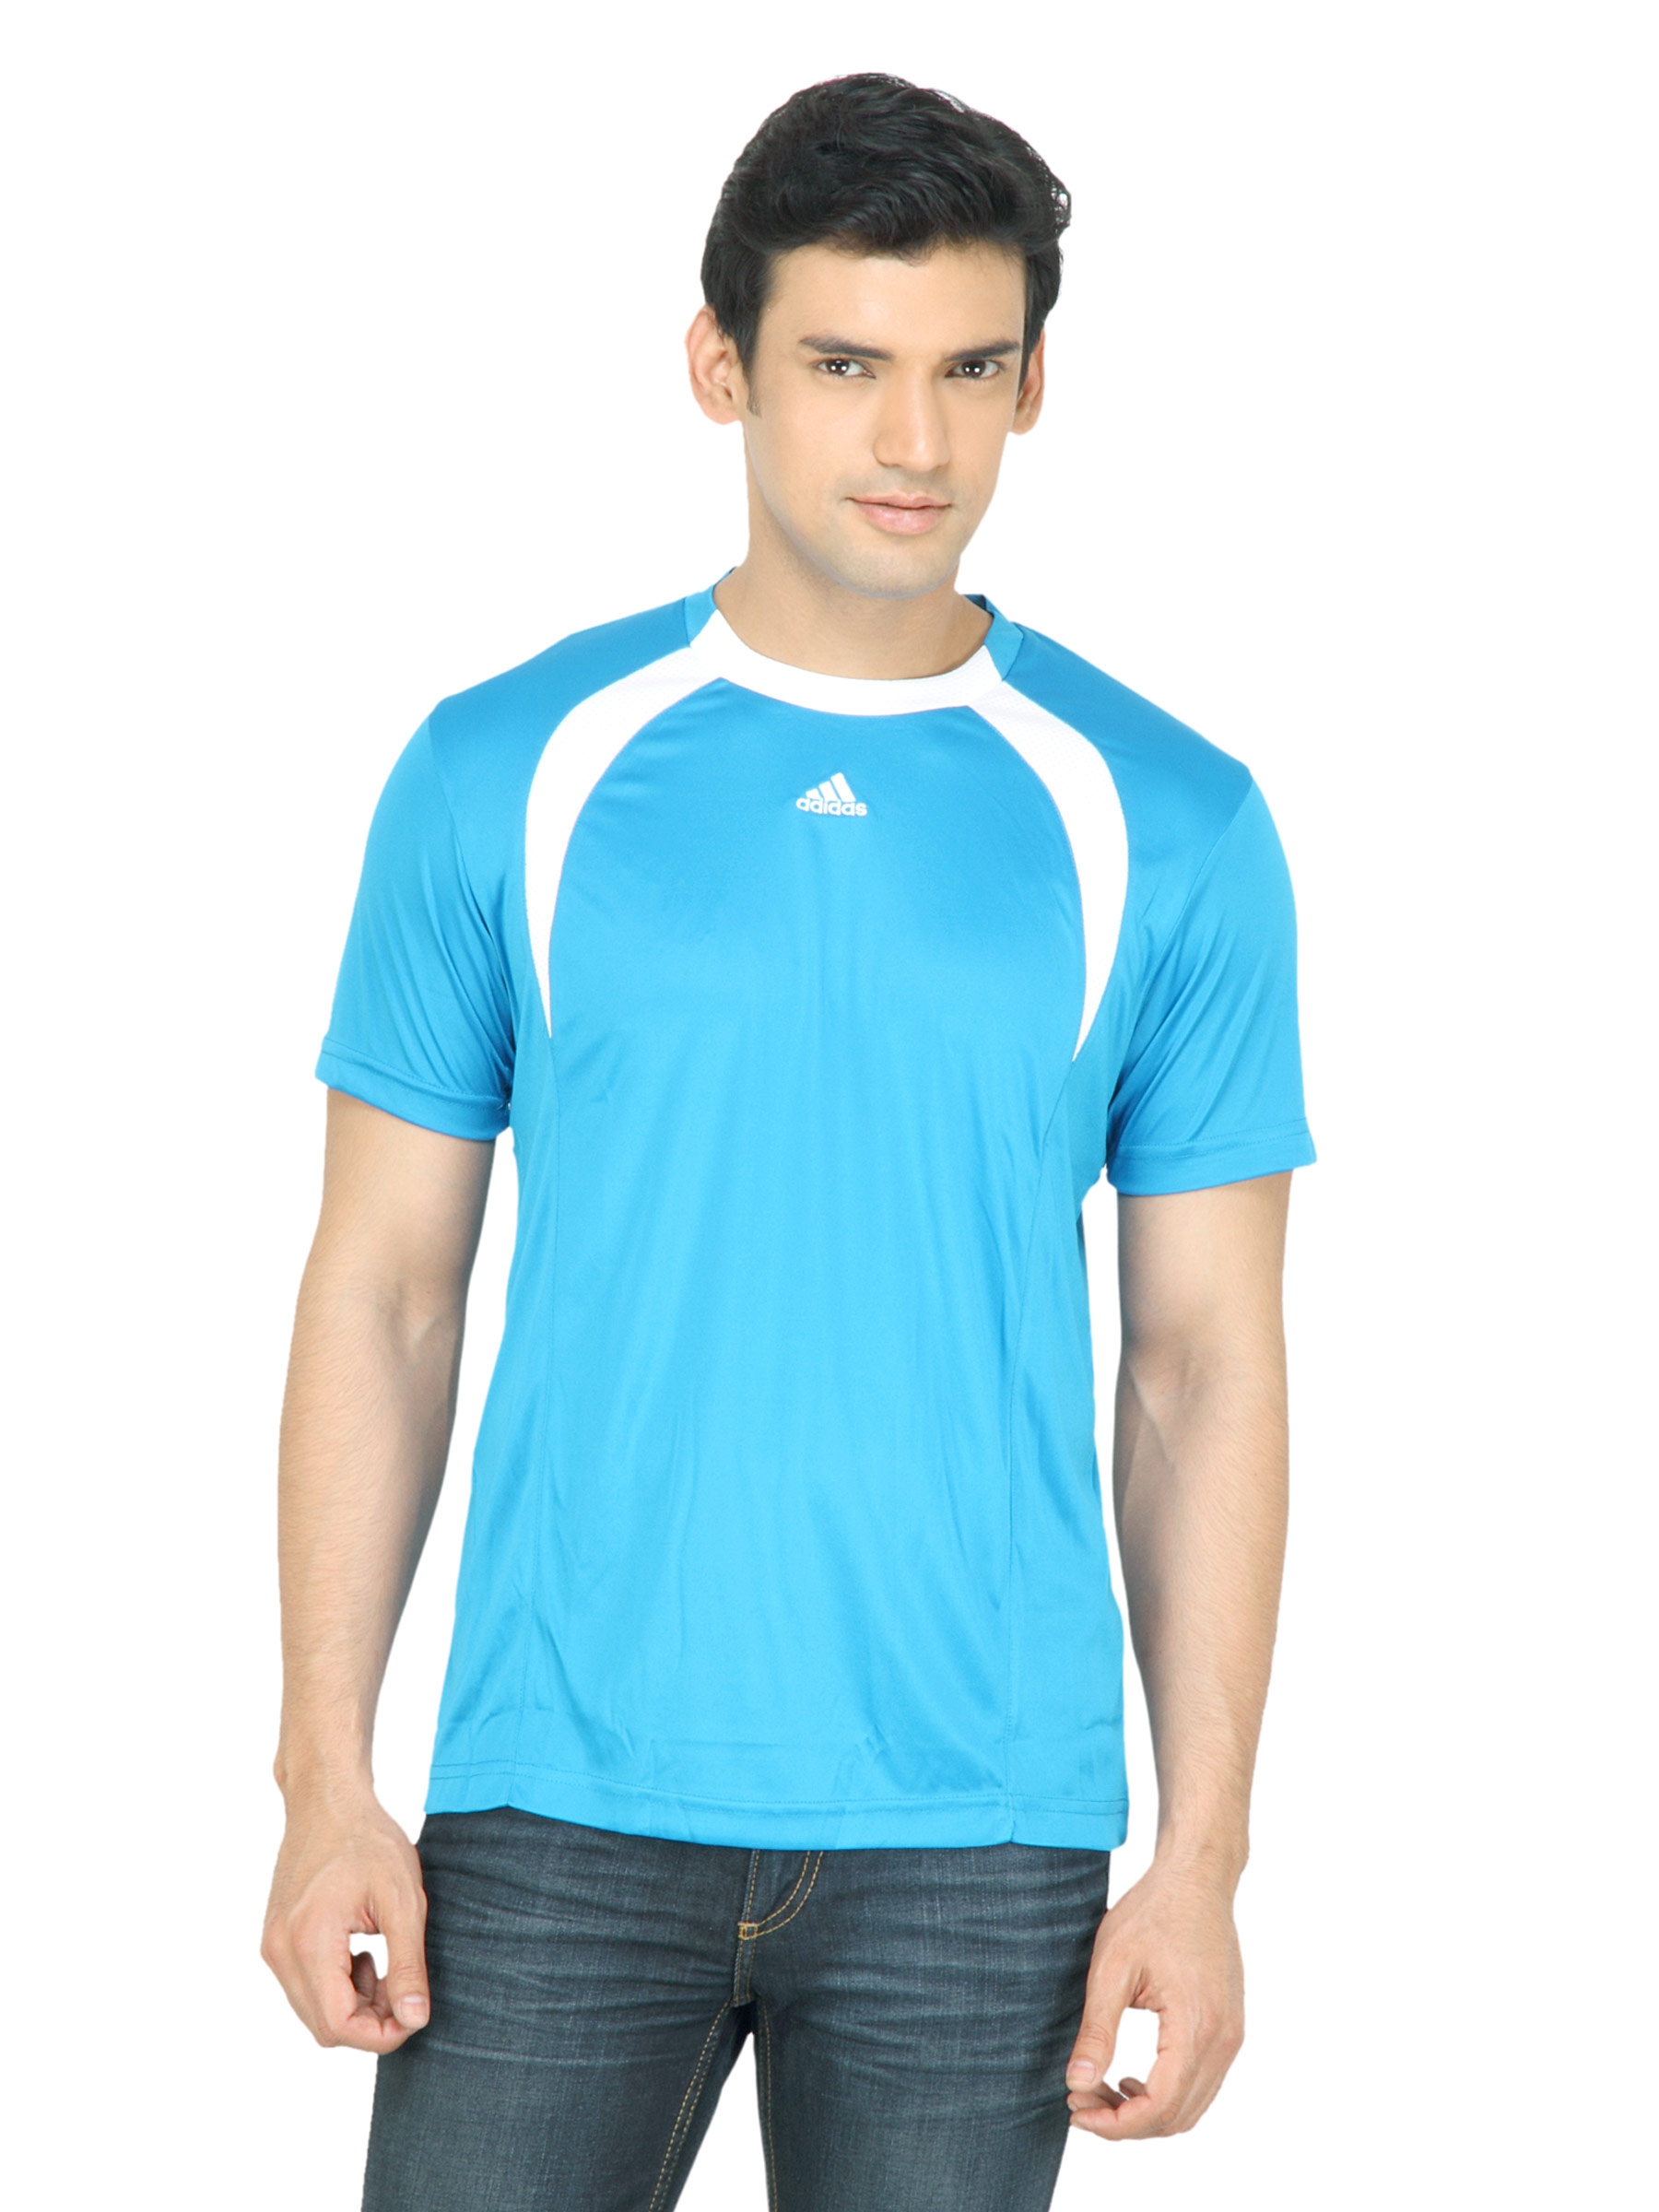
ADIDAS Men Solid Blue Jersey
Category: Apparel / Topwear / Tshirts
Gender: Men
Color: Blue
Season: Summer 2011
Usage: Sports